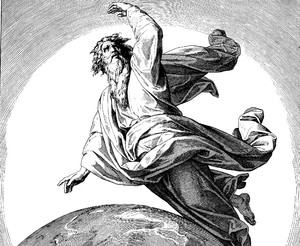
Gravure en bois pour «Die Bibel in Bildern», 1860. Português: 2º dia: Separação das águas das águas. Criação dos Céus. Gn 1:6"